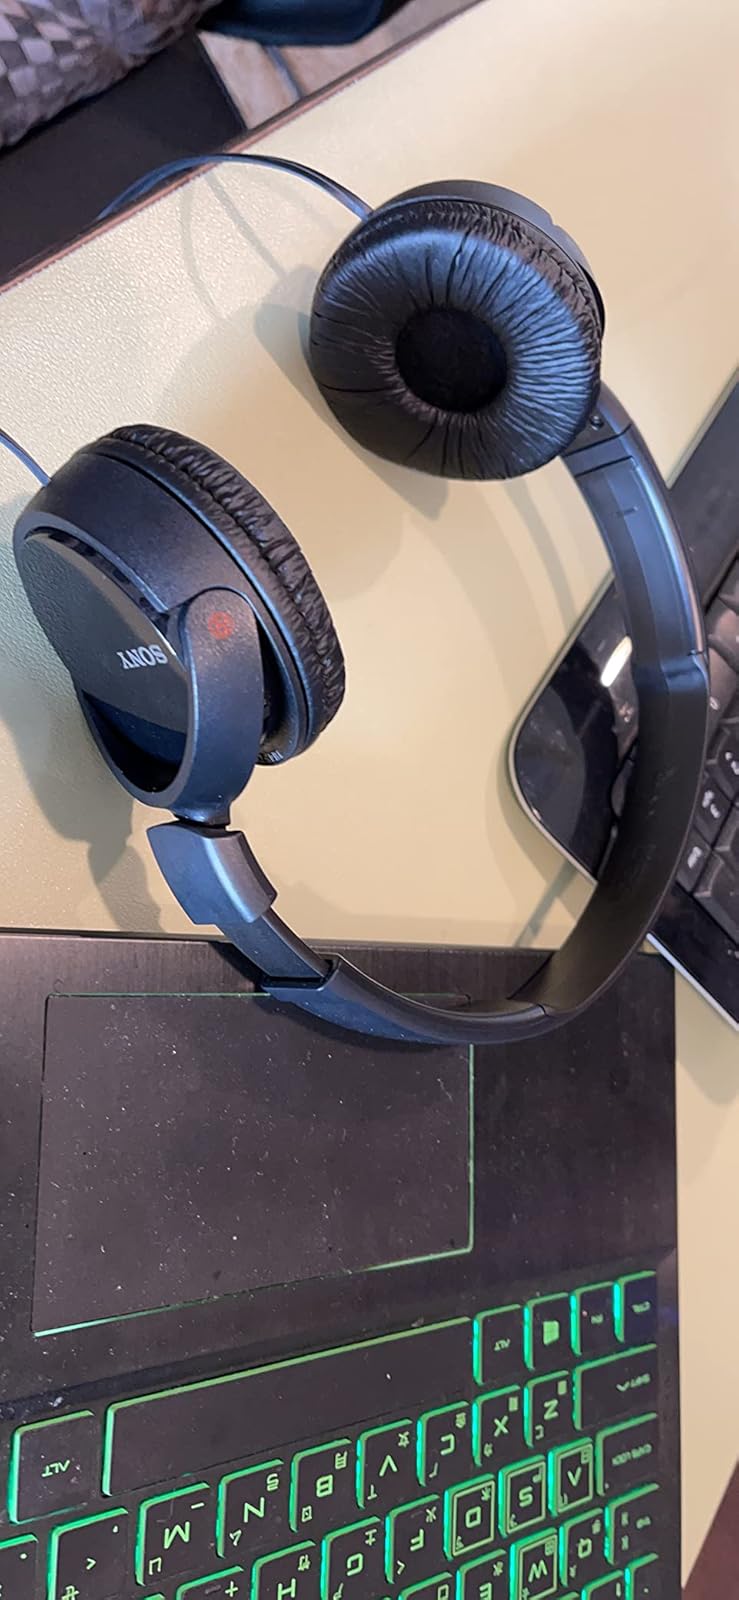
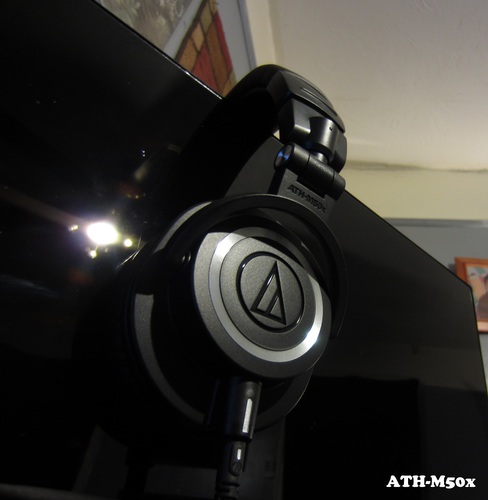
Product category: headphones
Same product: no